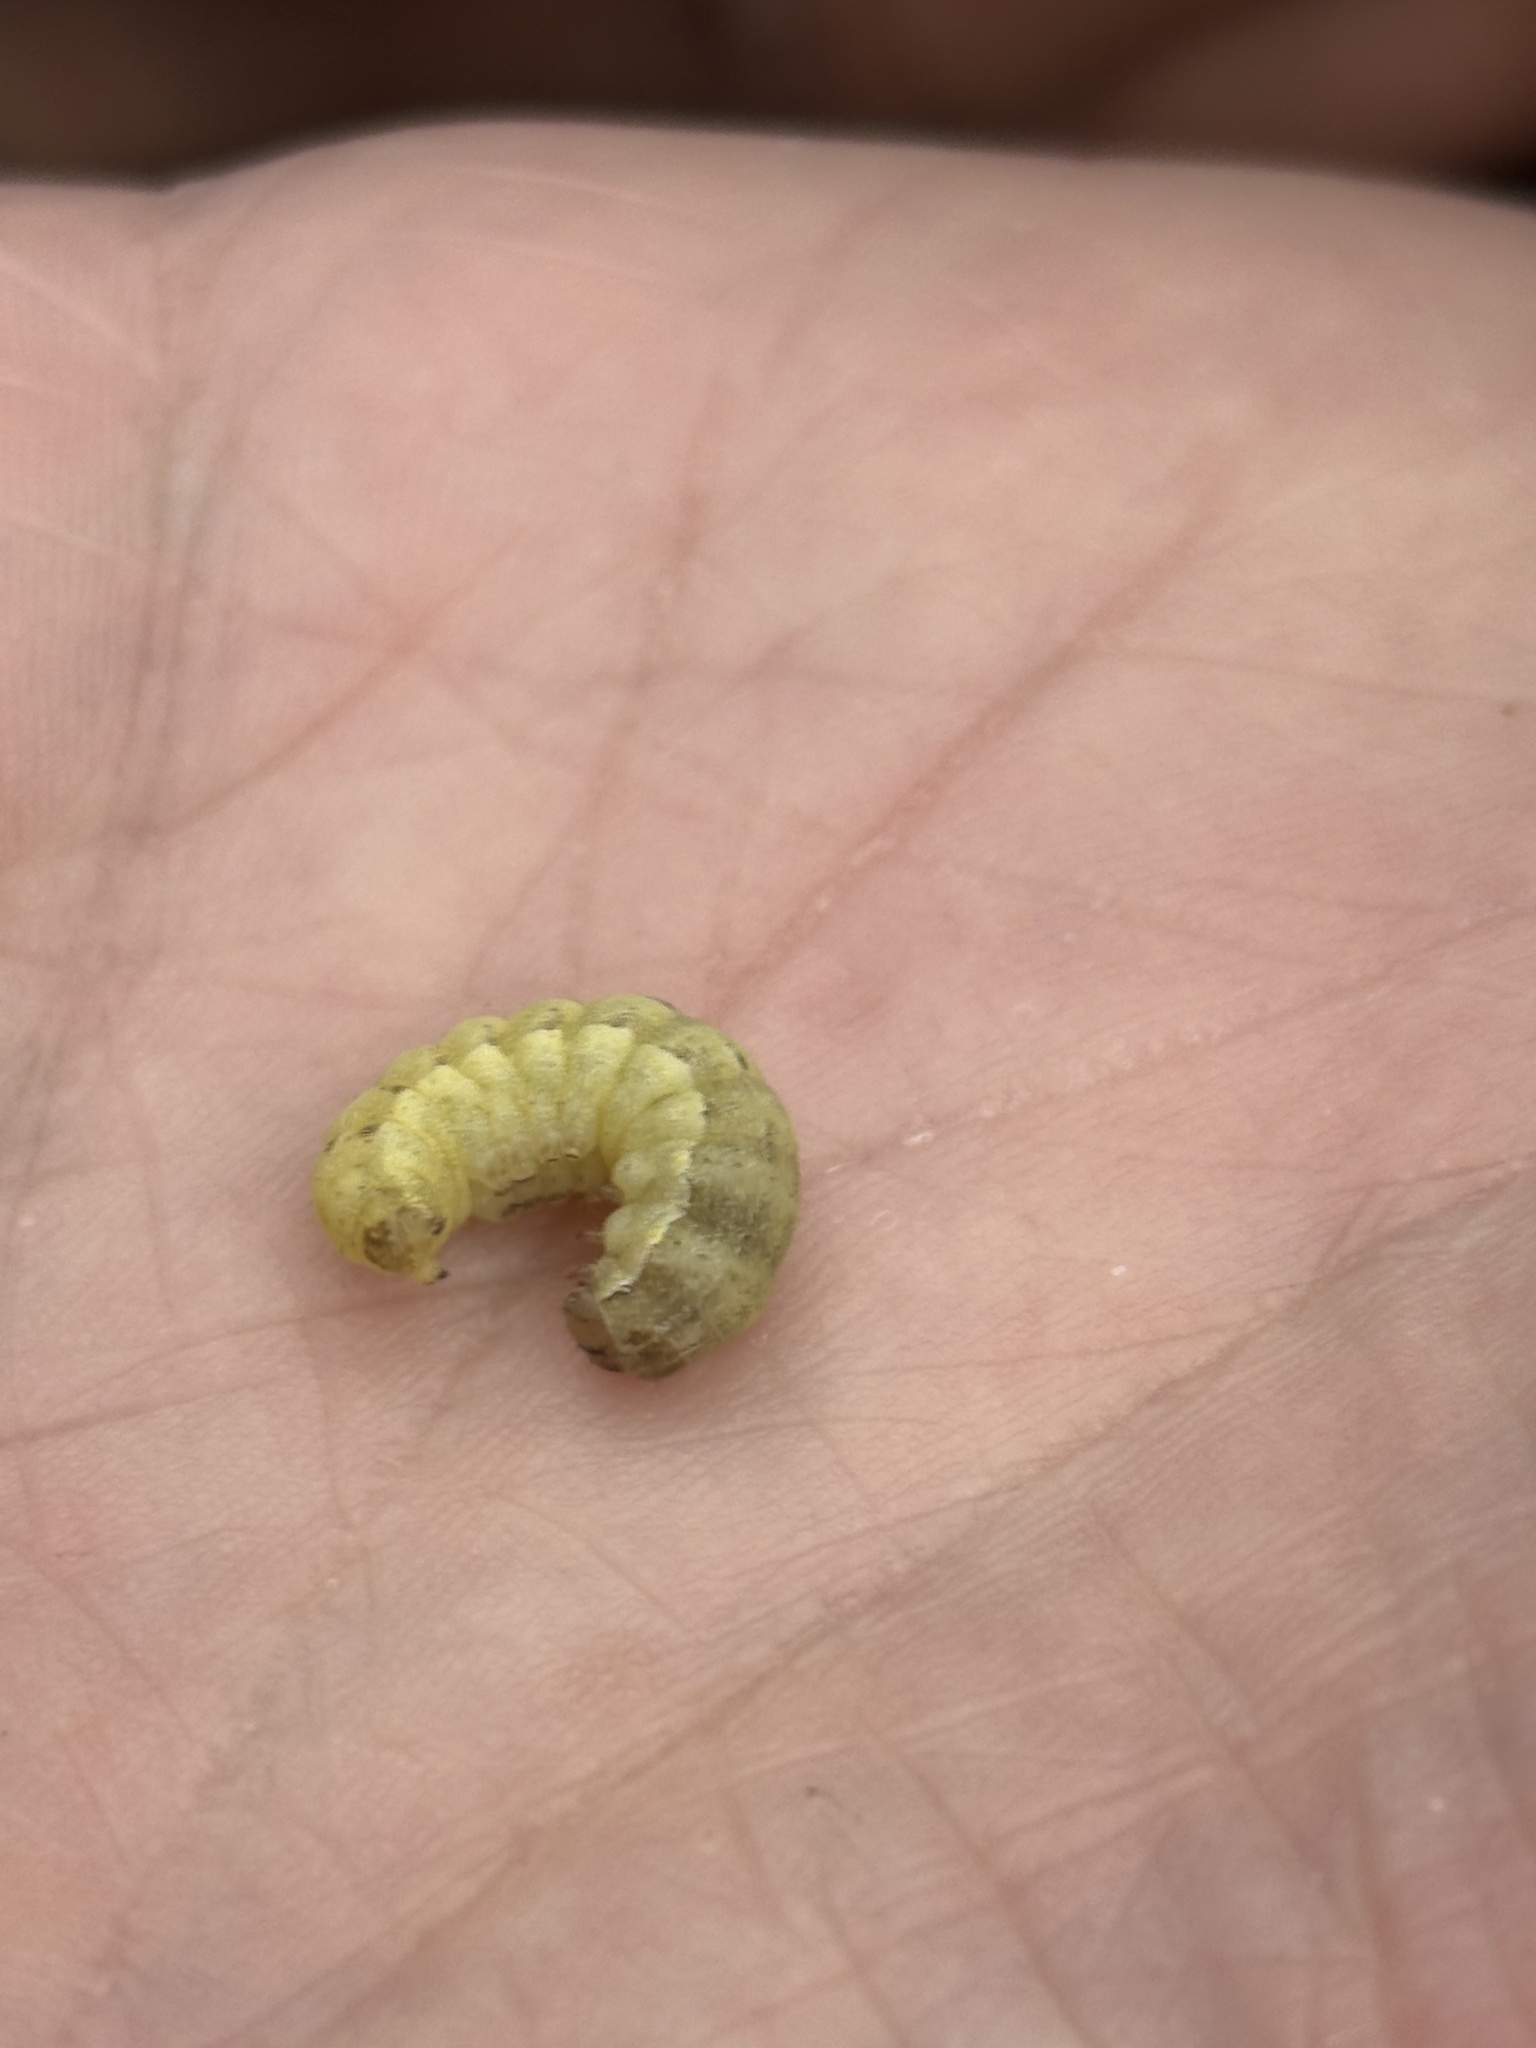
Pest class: cutworms